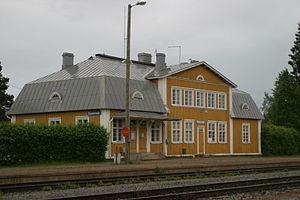
Kiuruvesi est une ville du centre de la Finlande, dans la région de Savonie du Nord. Elle tire son nom du lac voisin, qui signifie en finnois lac de l'alouette.